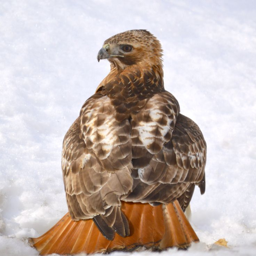
this biological species was seen near a road making a meal of a wild duck and refusing to fly away when several drivers stopped for a close look .